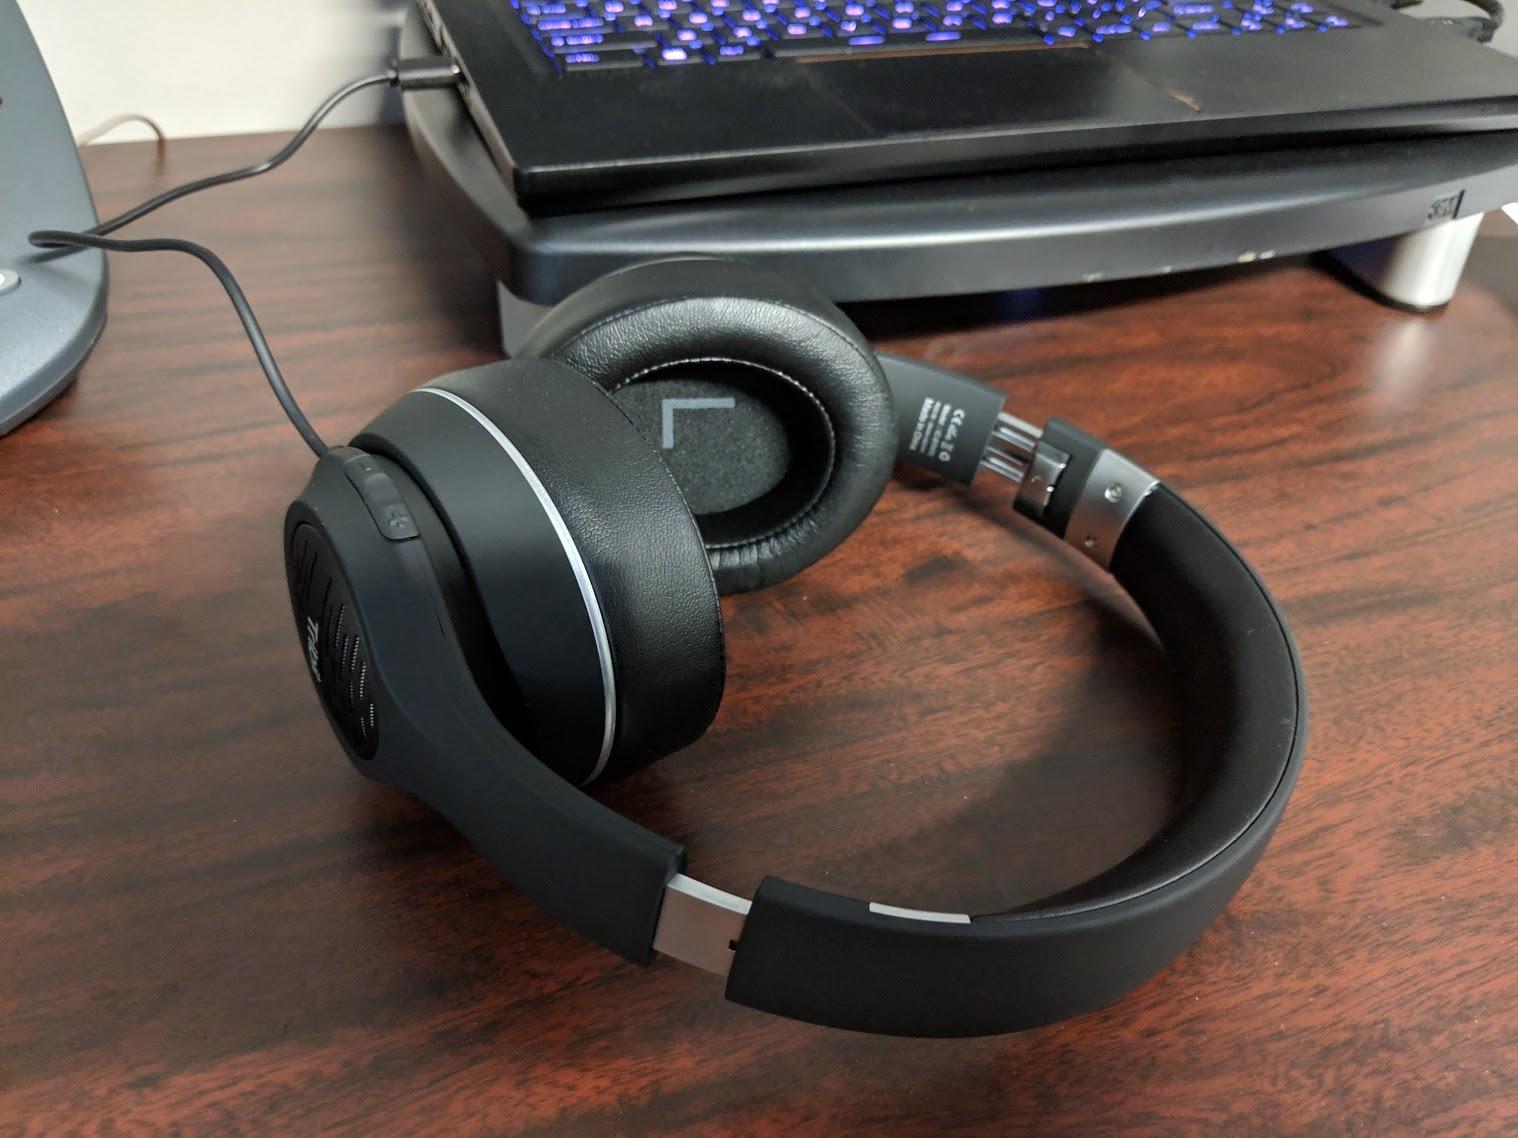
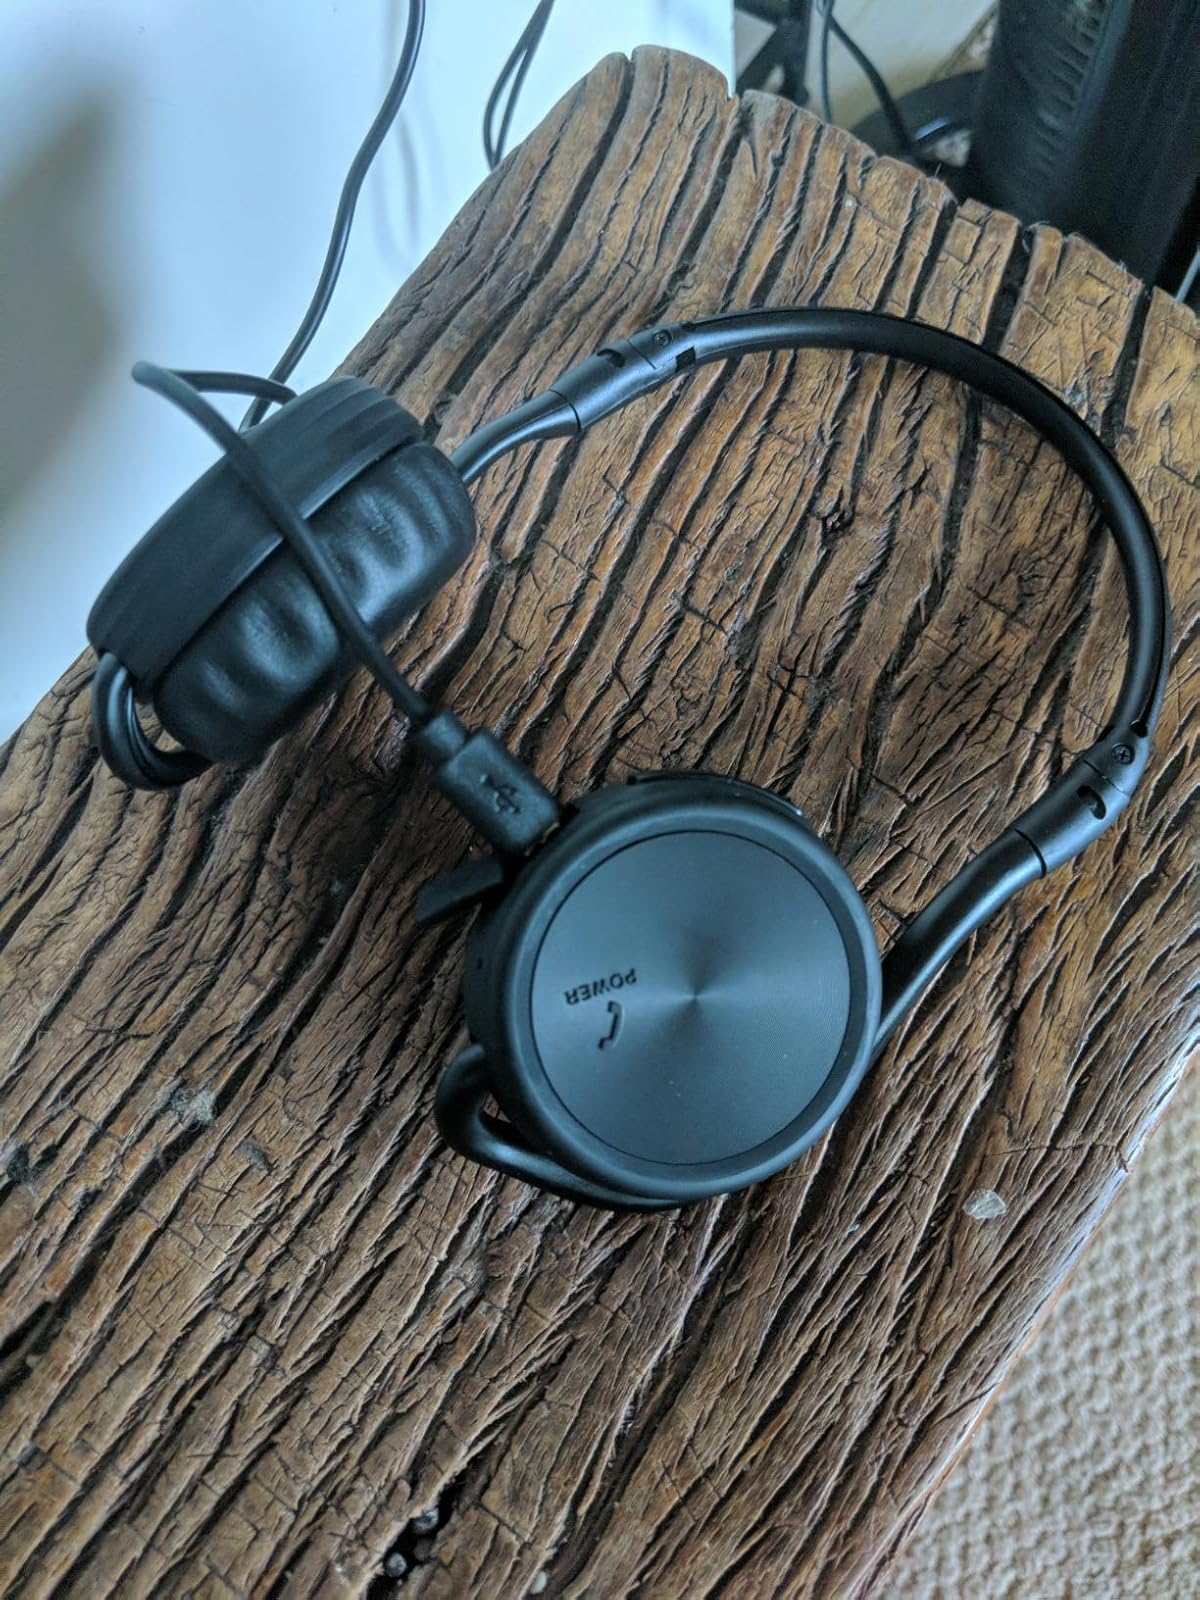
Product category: headphones
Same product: no